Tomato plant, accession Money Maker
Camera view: tilt-top (135 deg); turntable rotation: 180 degrees
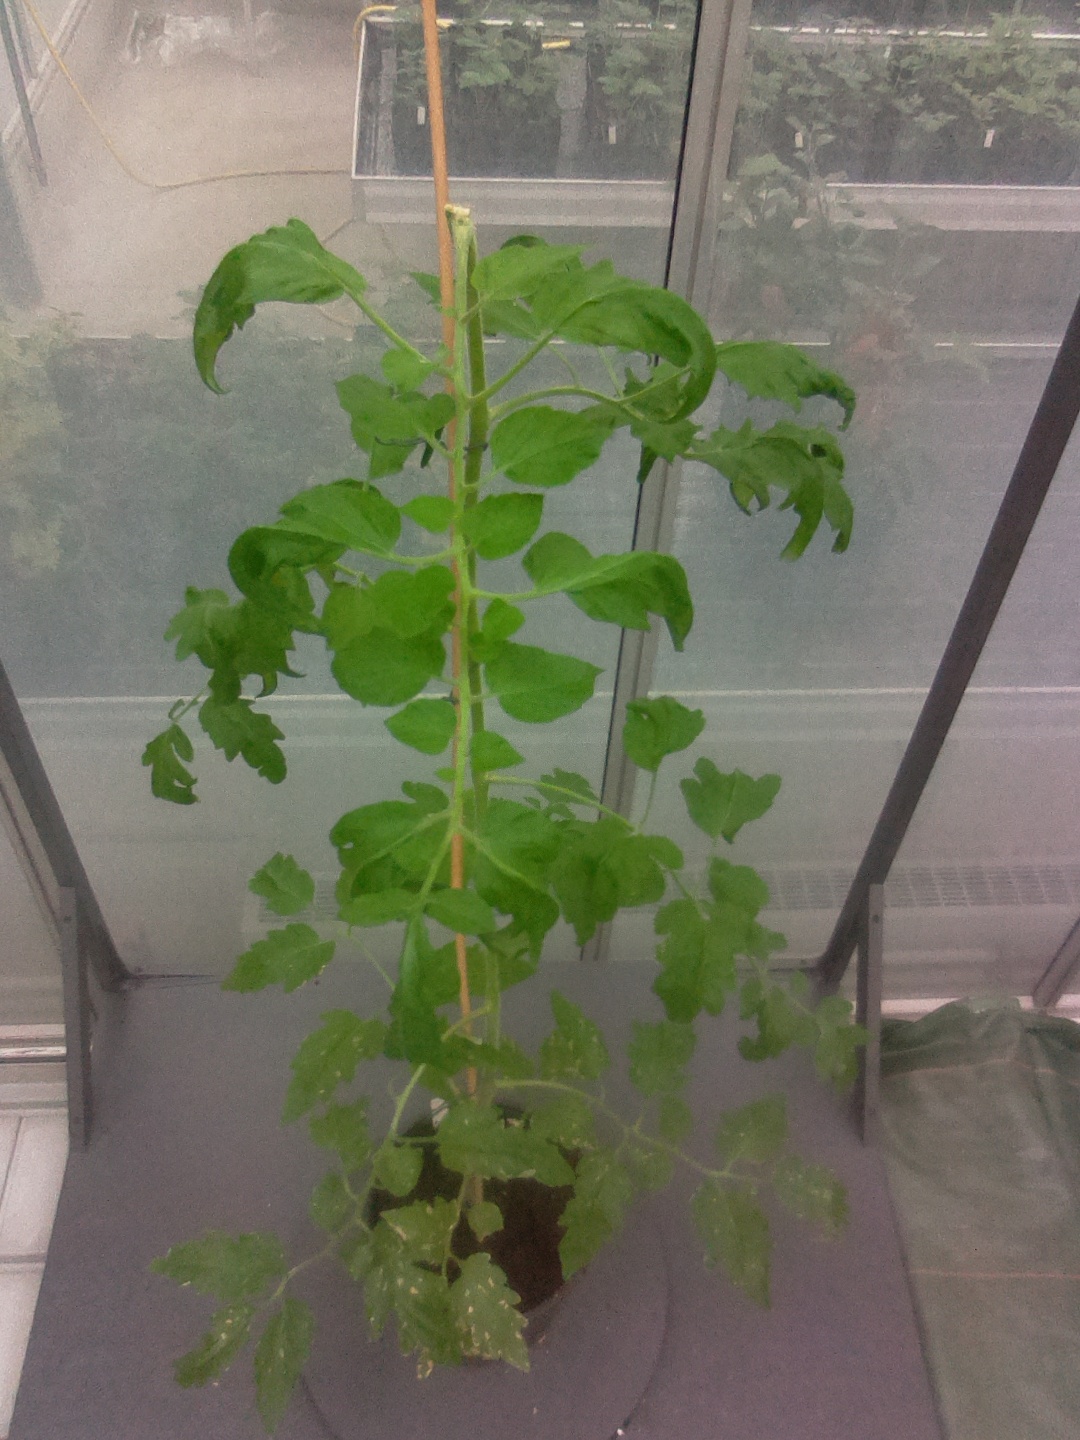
BBCH growth stage 52: 2 inflorescences visible